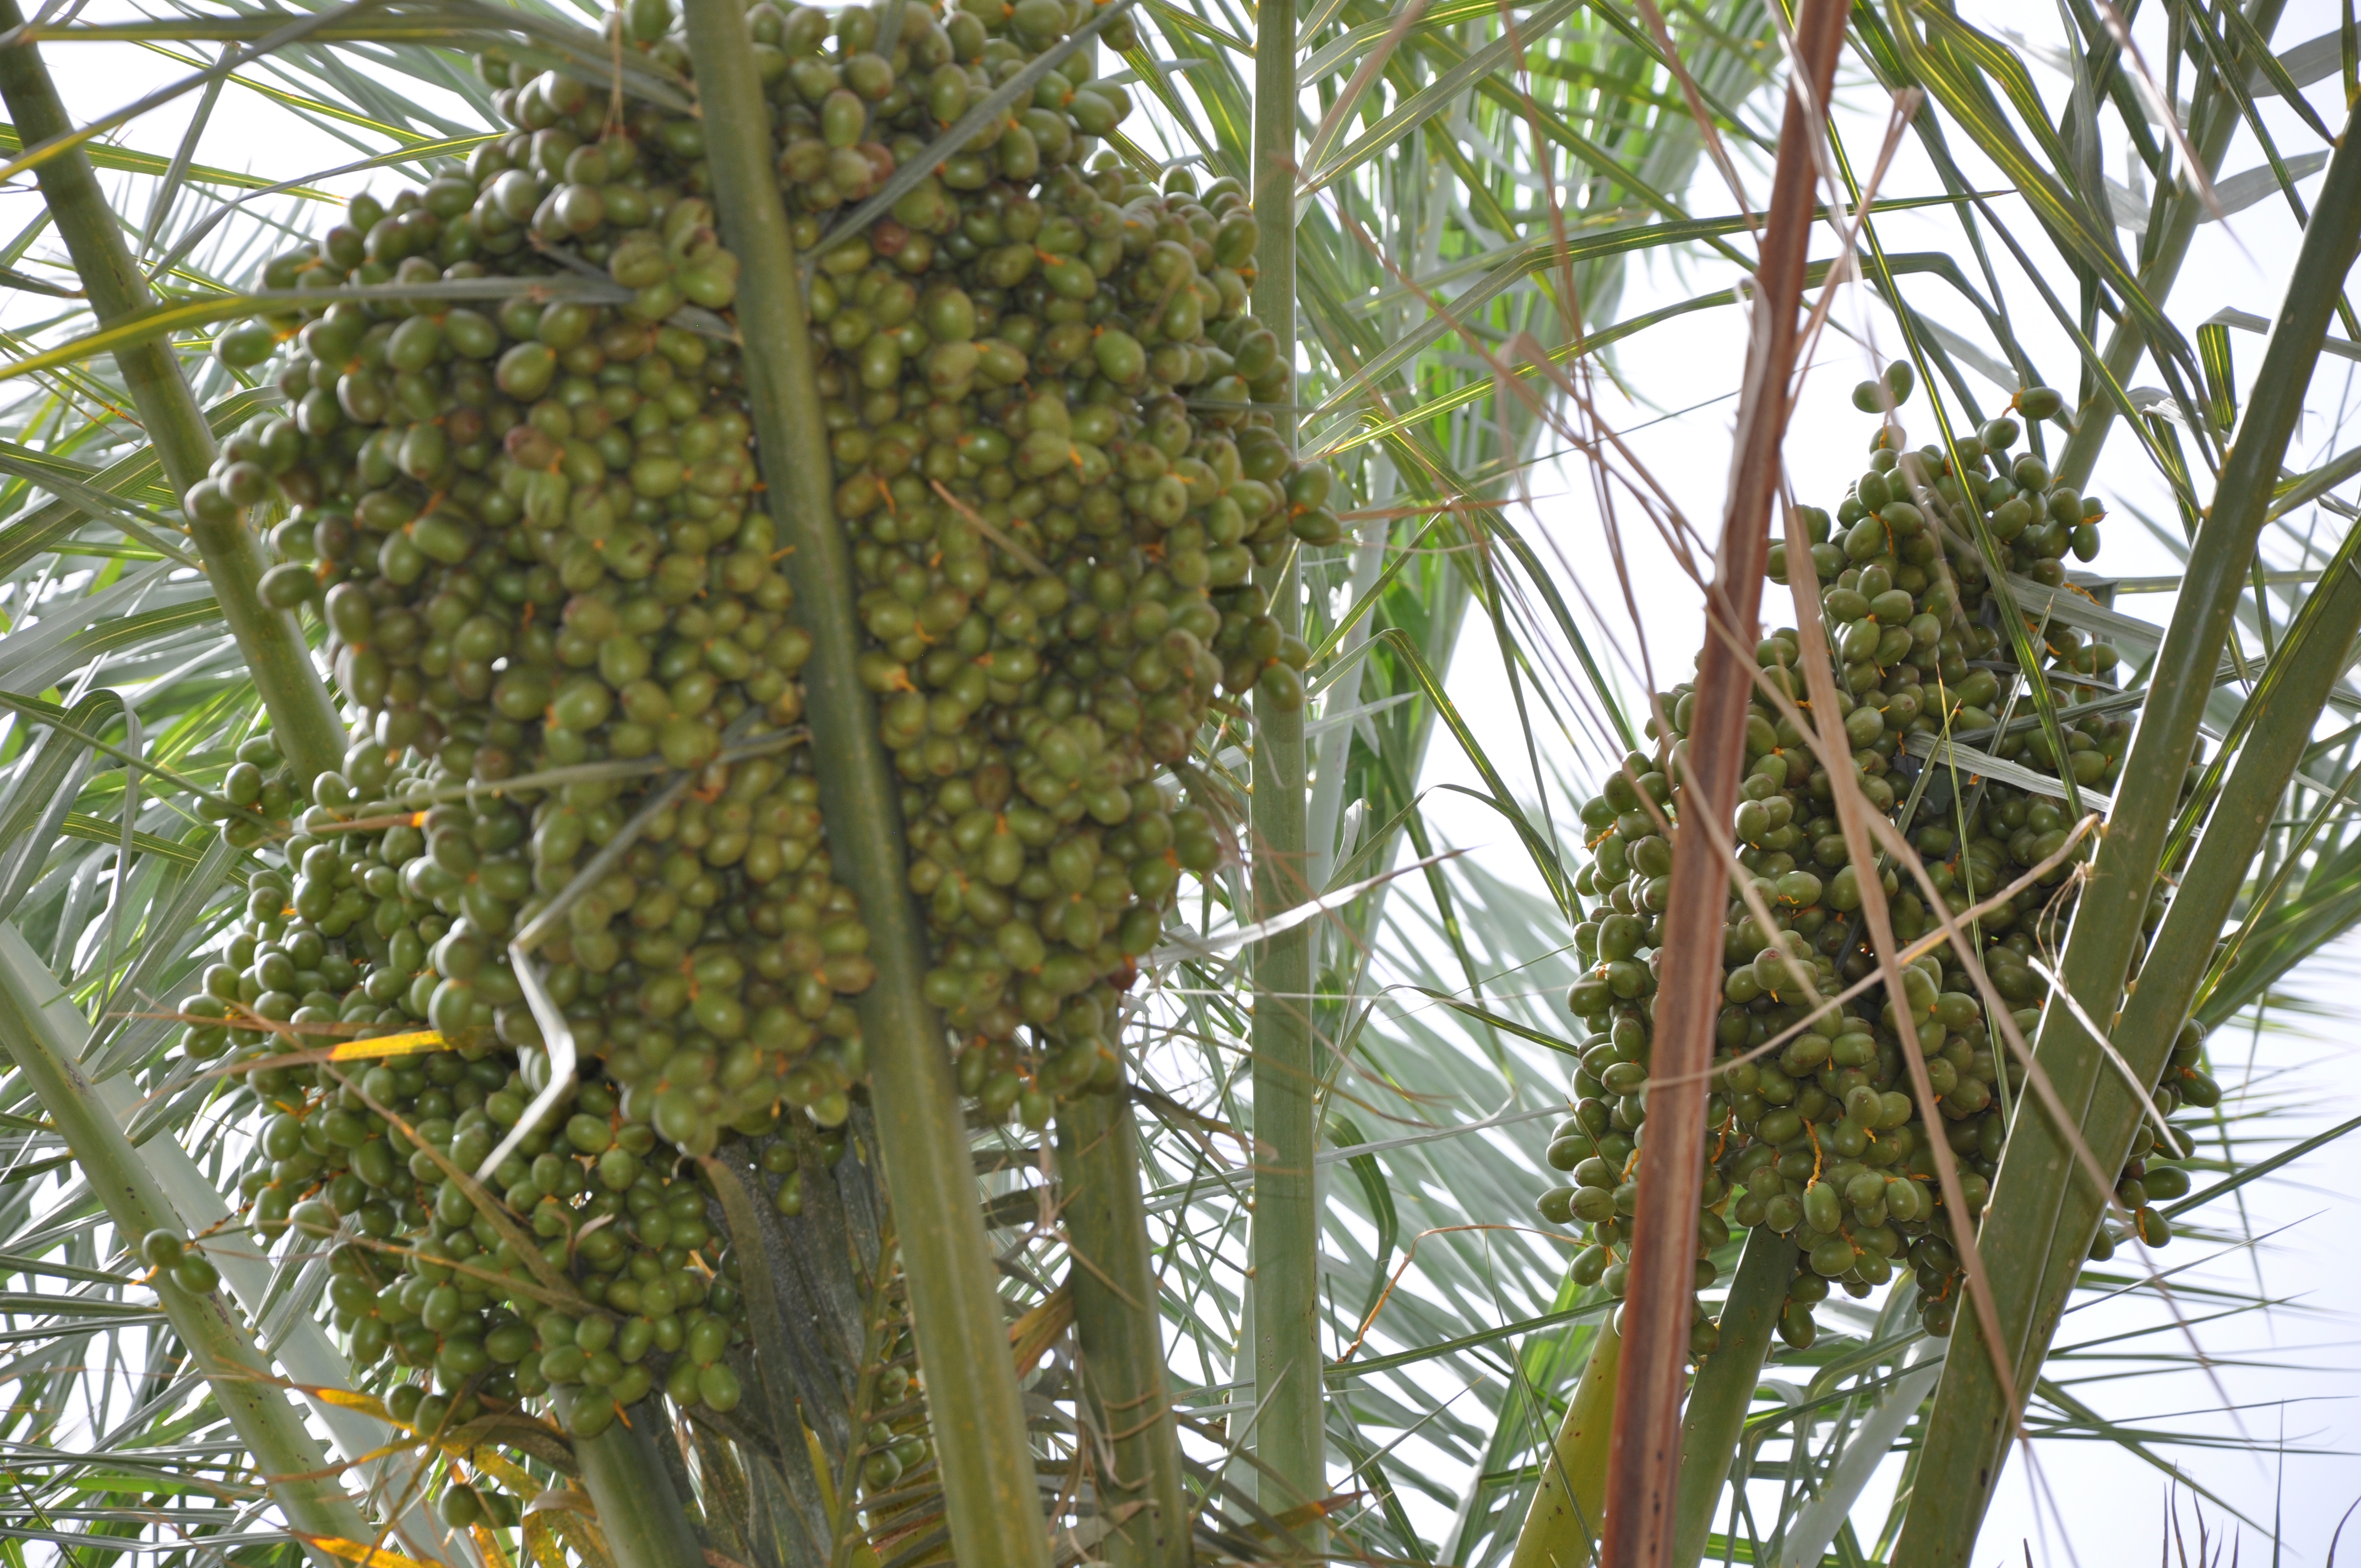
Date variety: bouisthami